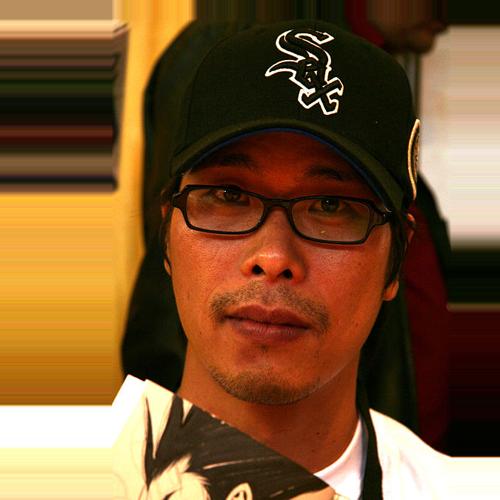
Age: 30